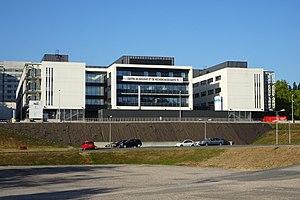
Le Centre de biologie et de recherche en santé (CBRS) du CHU de Limoges
Le centre hospitalier régional universitaire de Limoges est un établissement public de santé du Limousin, le plus important de la région, ouvert en 1975, relié à l'université de Limoges.